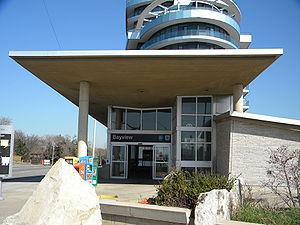
Bayview est une station de la ligne Sheppard du métro de Toronto, au Canada. Elle se situe au 550 de Sheppard Avenue East, à hauteur de Bayview Avenue. La station a une fréquentation de 8 200 personnes par jour en moyenne pour l'année 2010.